Torbeši

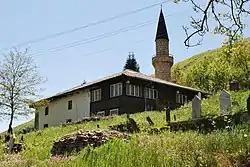
The Old Mosque of Rostuša

The oldest Macedonian newspaper "Nova Makedonija" was first published in 1944 in Gorno Vranovci, a village that was inhabited by Torbeši at the time.